Danaë (Titian paintings)

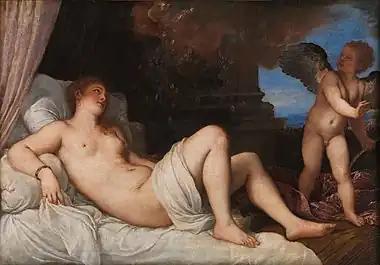
"Danaë", 1544–1546. The original version in Naples, 120 cm × 172 cm. National Museum of Capodimonte

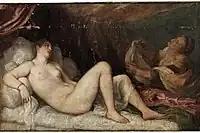
The Wellington Collection (London) version, now agreed to be the one sent to Philip II of Spain. Before restoration. Here, an aged maid has replaced Cupid, while the cloth covering Danaë's upper thigh is absent, leaving her naked.

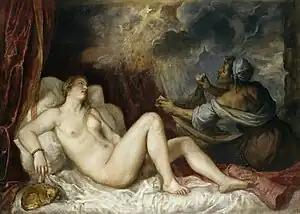
"Danaë with Nursemaid" or "Danaë Receiving the Golden Rain", 1560s. 129 cm × 180 cm. Museo del Prado, Madrid

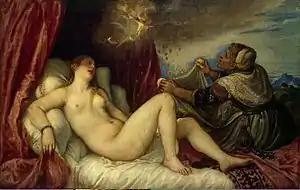
Titian, 1553–1554, Hermitage Museum, Saint Petersburg. Here the figures are closer together, and Jupiter's face can be seen in the cloud.

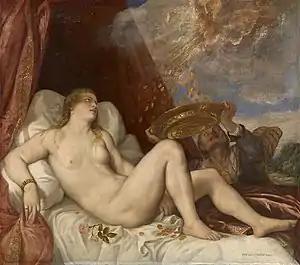
Titian and workshop, 1564. Kunsthistorisches Museum, Vienna. That there was large input from Titian's workshop is revealed by the heavier treatment of Danaë's skin-tone and body as well as the hanging drapery

The Venetian painter Titian and his workshop made at least six versions of the same composition showing Danaë (or Danaë and the Shower of Gold), painted between about 1544 and the 1560s. The scene is based on the mythological princess Danaë, as – very briefly – recounted by the Roman poet Ovid, and at greater length by Boccaccio. She was isolated in a bronze tower following a prophecy that her firstborn would eventually kill her father. Although aware of the consequences, Danaë was seduced and became pregnant by Zeus (in Roman mythology Jupiter), who, inflamed by lust, descended from Mount Olympus to seduce her in the form of a shower of gold.